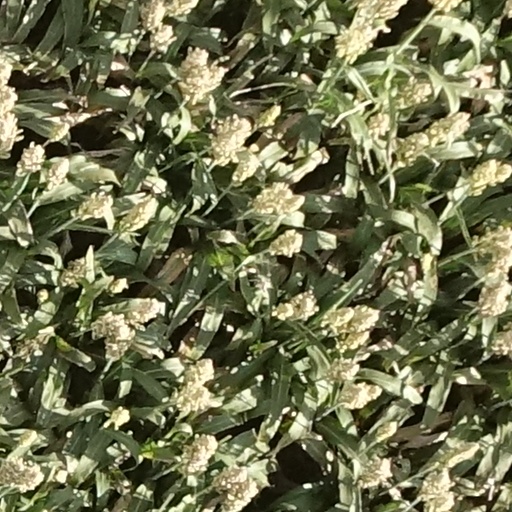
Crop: sorghum